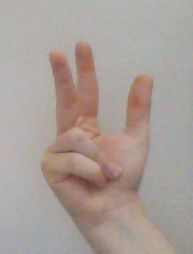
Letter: al